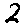
Label: 2